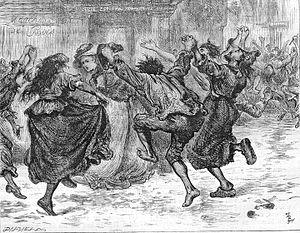
Le Conte de deux cités, parfois intitulé en français Le Conte de deux villes ou Paris et Londres en 1793, est un roman de Charles Dickens publié en feuilleton hebdomadaire du 30 avril au 25 novembre 1859 dans la revue All the Year Round que Dickens vient de fonder ; dans le même temps, il paraît en fascicules mensuels avec des illustrations de Phiz, et aux États-Unis dans Harper's Weekly, mais avec un léger décalage.